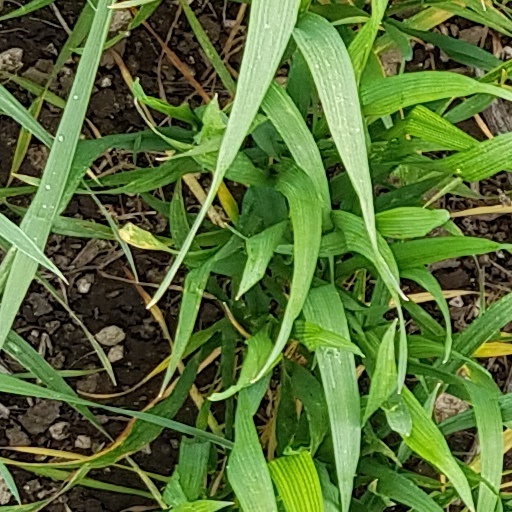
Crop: wheat